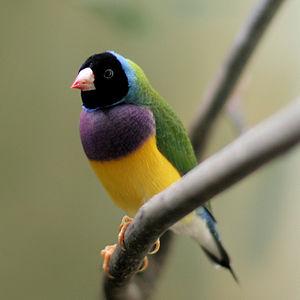
Le Diamant de Gould est une espèce de petit passereau appartenant à la famille des Estrildidae.